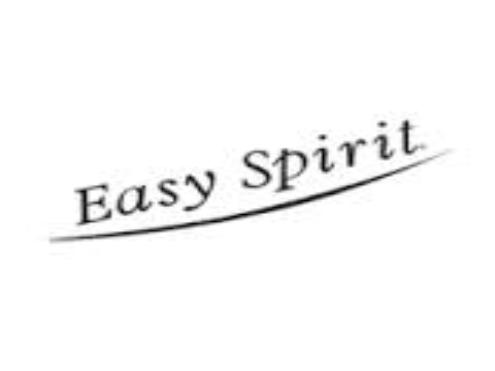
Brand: Easy Spirit
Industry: Clothes